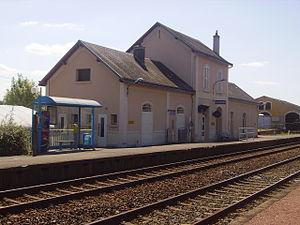
Gare d'Avord (Cher)
La gare d'Avord est une gare ferroviaire française de la ligne de Vierzon à Saincaize, située sur le territoire de la commune d'Avord, dans le département du Cher, en région Centre-Val de Loire.
Avord est une commune française située dans le département du Cher en région Centre-Val de Loire.